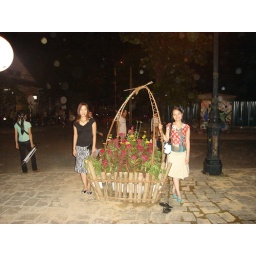
Me & a friend near the flower basket